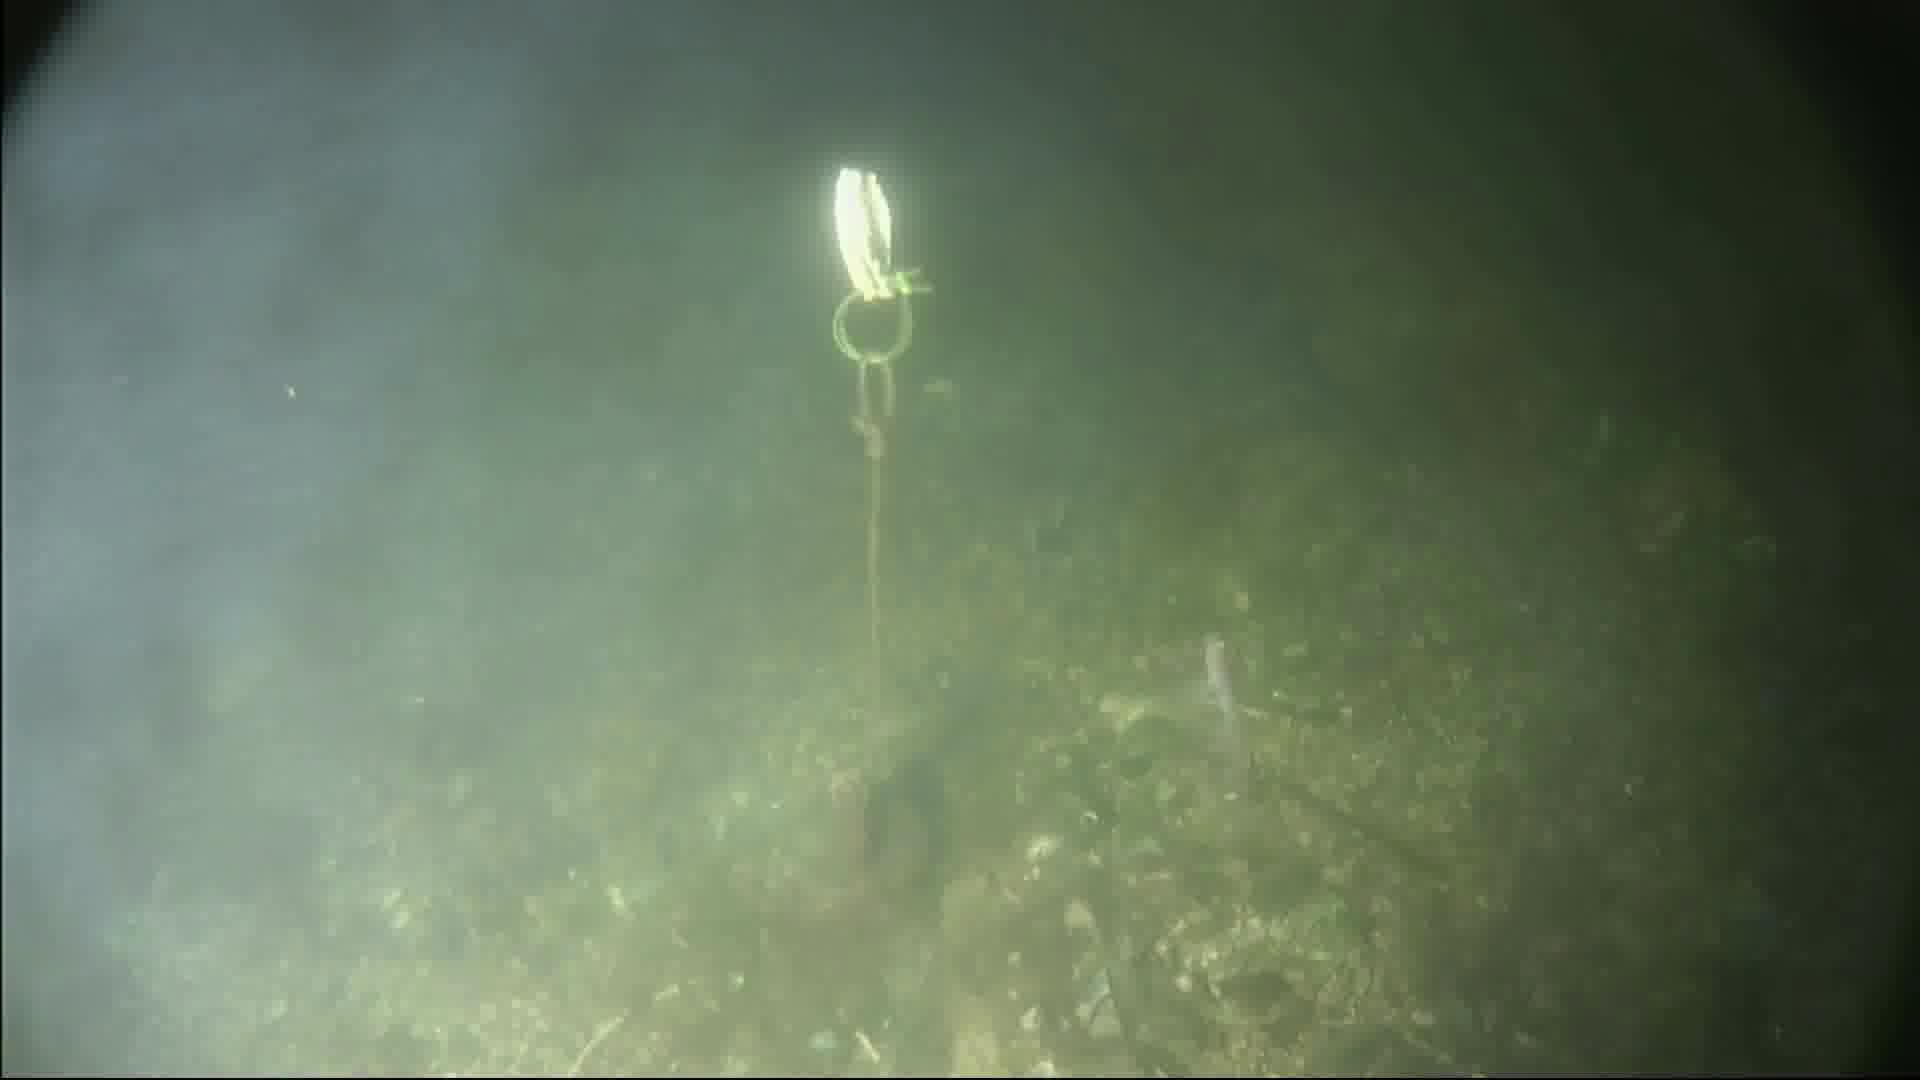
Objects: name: small_fish
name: crab